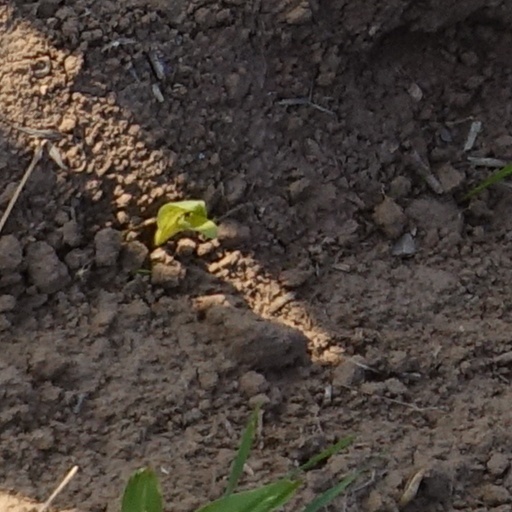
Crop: wheat